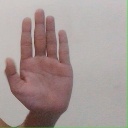
अक्षर: ध